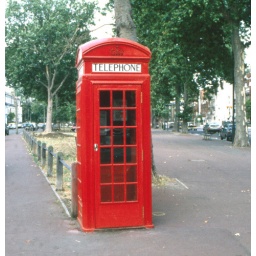
Telephone box in New Kings road Chelsea London England